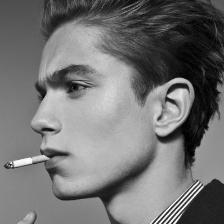
Label: faces